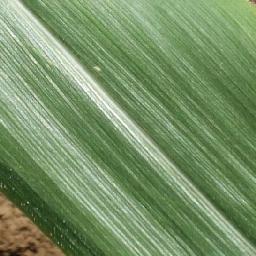
Label: Corn___healthy